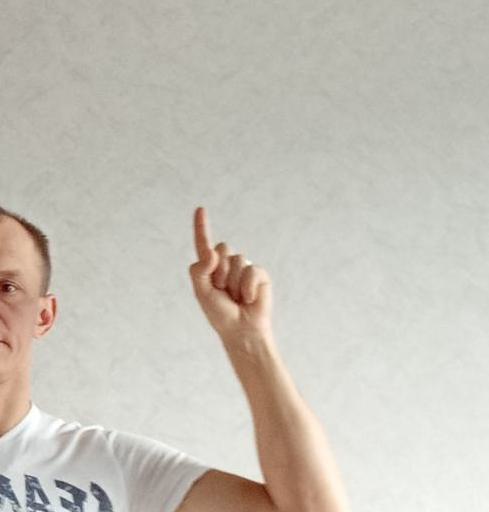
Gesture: one